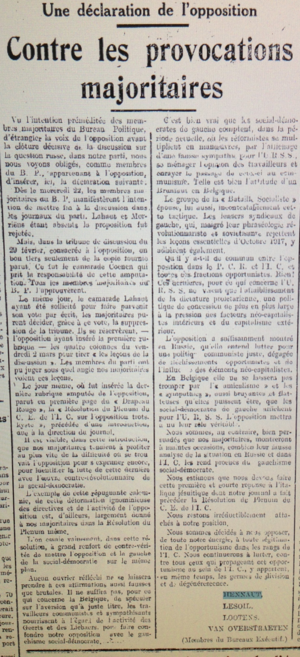
Extrait du Drapeau Rouge (1928) ""Contre les provocations majoritaires"""
Le Parti communiste de Belgique, est un parti politique communiste belge et fondé en 1921. En mars 1989, le Parti communiste de Belgique s'est séparé en deux entités distinctes, l'une francophone, le Parti communiste ou Parti communiste Wallonie-Bruxelles, et l'autre flamande, le Kommunistische Partij ou Kommunistische Partij-Vlaanderen.